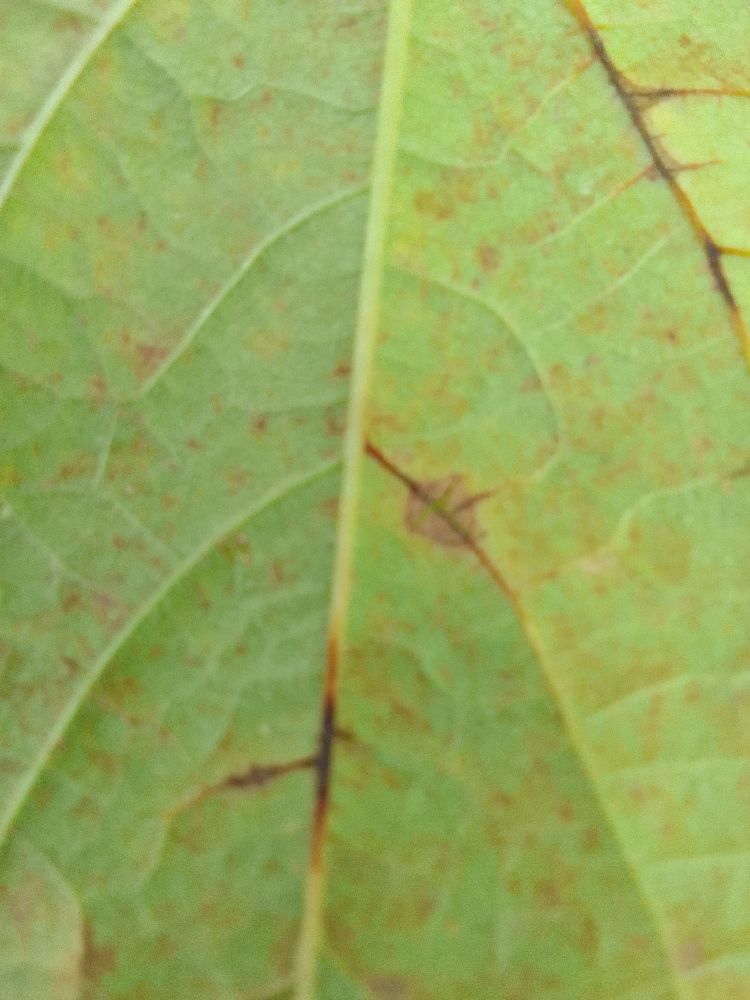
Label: anthracnose